Lygia Bojunga Nunes

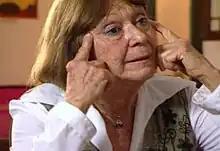
Lygia Bojunga Nunes

Lygia Bojunga (born 26 August 1932, in Pelotas, Rio Grande do Sul) is a Brazilian writer of children's books under the name Lygia Bojunga Nunes. She is one of four people to win the two major international awards: for "lasting contribution to children's literature", she received the Hans Christian Andersen Medal in 1982. For her career contribution to "children's and young adult literature in the broadest sense" she won the Astrid Lindgren Memorial Award in 2004.